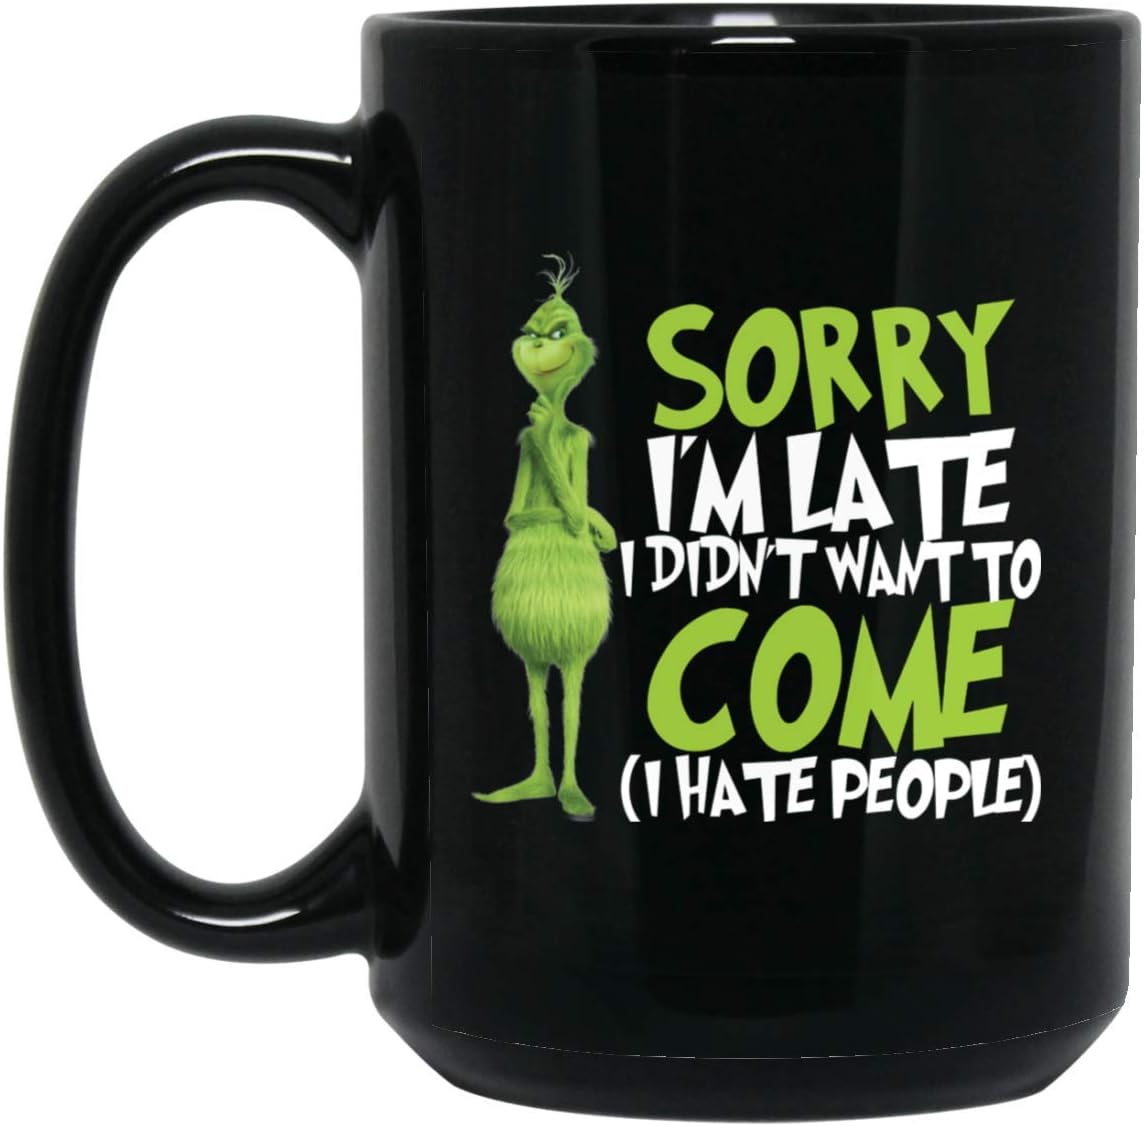
Christmas-Grinch Sorry I'm Late I Didn't Want To Come Funny 15 oz. Black Mug
Category: Amazon Home
Christmas-Grinch Sorry I'm Late I Didn't Want To Come Funny 15 oz. Black Mug
Features: Professionally produced and shipped from USA. | We are offering various kind of products like Mugs, TShirt, Hoodies, Sweatshirt... Check our store for more products. | Dishwasher and microwave safe. | 100% satisfaction guaranteed. | Coffee Mugs - Best gift for everyone.